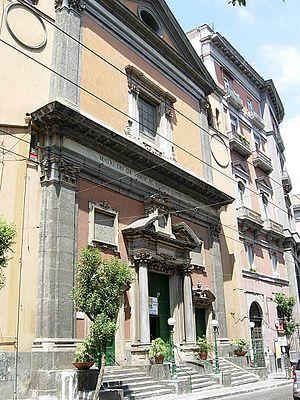
L'église Santa Maria di Costantinopoli est une église de Naples située via Santa Maria di Costantinopoli, dans le quartier San Lorenzo au cœur historique de la cité parthénopéenne. Elle dépend de l'archidiocèse de Naples. Elle est dédiée à la Vierge de Constantinople.